Griffin Canning

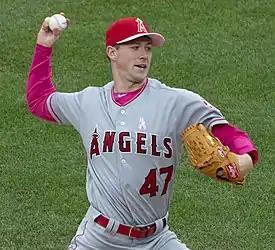
Canning with the Angels in 2019

On April 30, 2019, the Angels promoted Canning to the major leagues and he made his debut that night, against the Toronto Blue Jays, recording six strikeouts over innings pitched. After multiple trips to the injured list with elbow inflammation, the Angels announced on August 22, that they would shut down Canning for the rest of the season, cutting his rookie season short. He went 5–6 with a 4.58 ERA and 96 strikeouts.